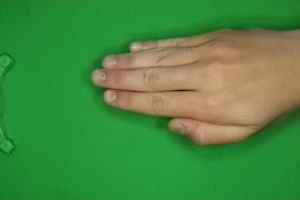
Label: paper